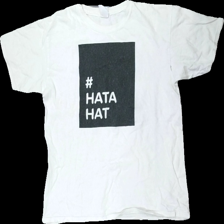
View: front
Type: T-shirt
Category: Men
Brand: Not in the list
Brand text on label: gildan
Colors: Black, White
Material: 100% cotton
Pattern: Other
Cut: Regular
Size: XL
Season: All
Damage location: middle center
Price range: <50
Recommended usage: Energy recovery
Description: vit t-shirt med text fram, mycket nopprig